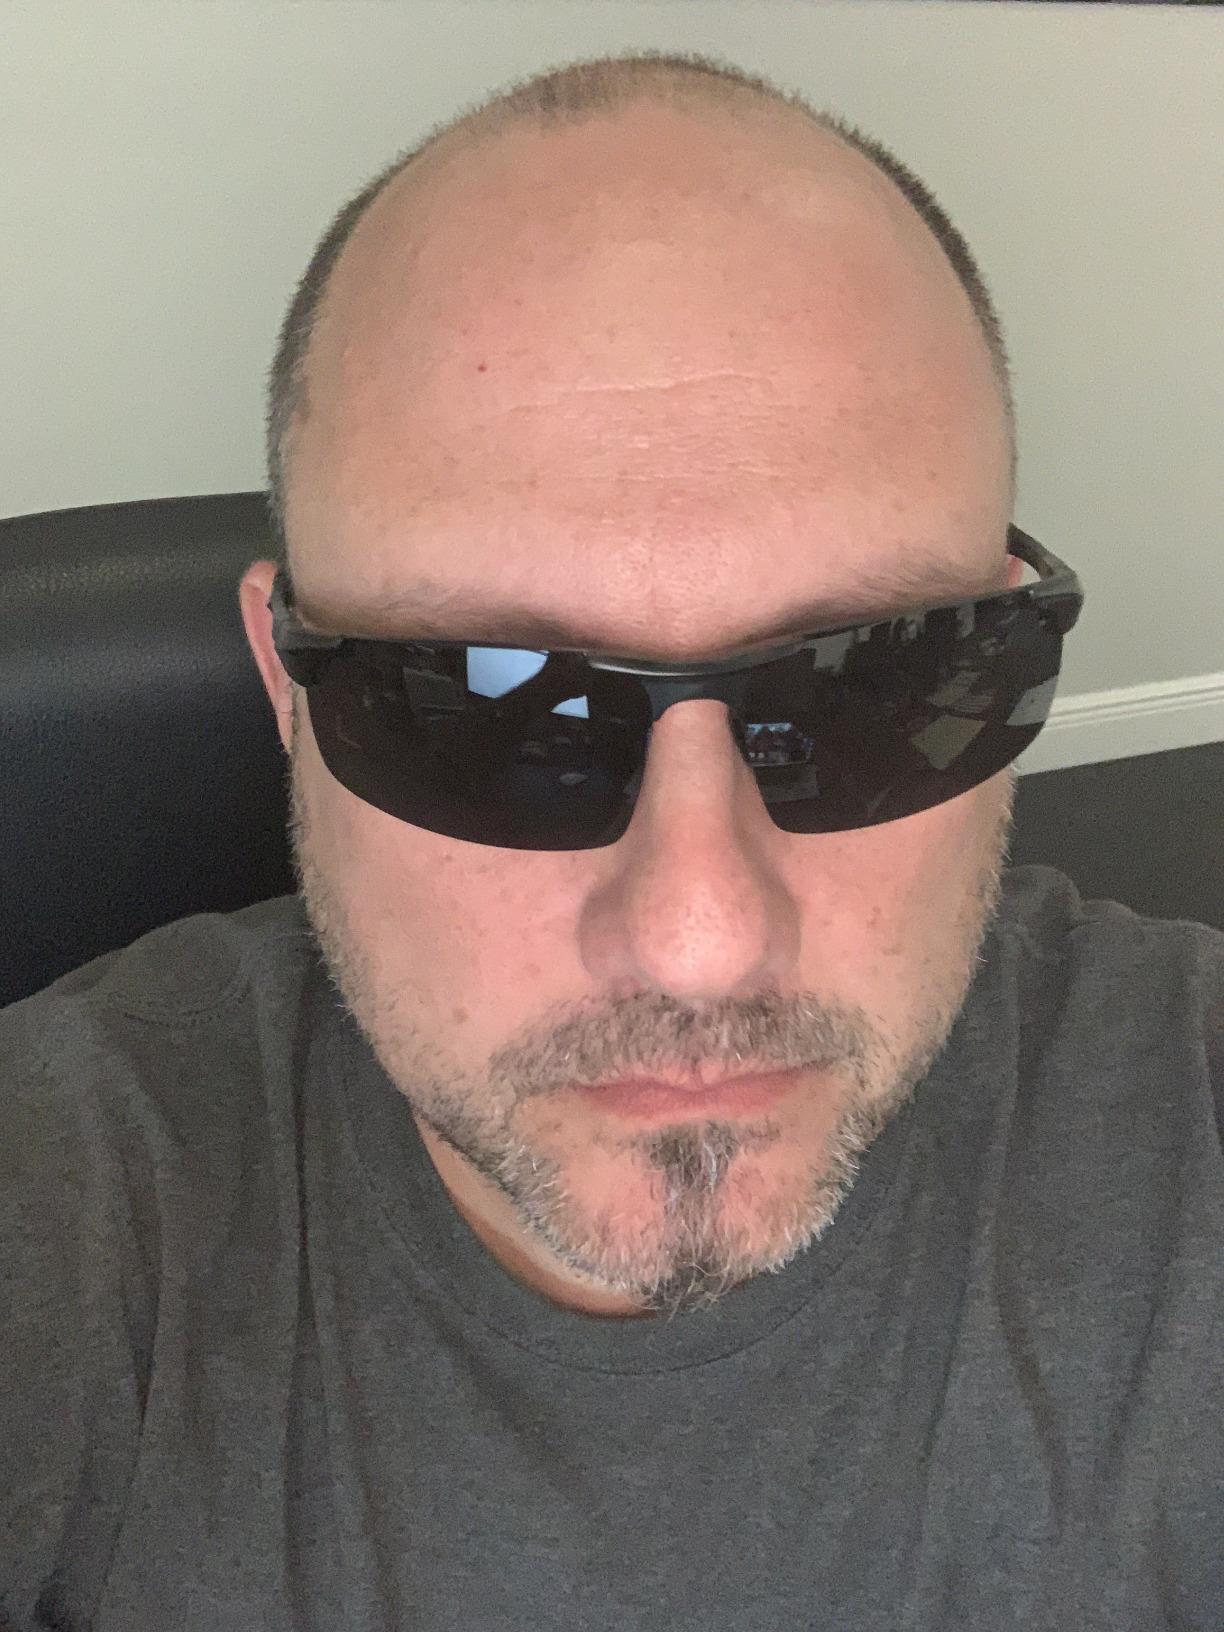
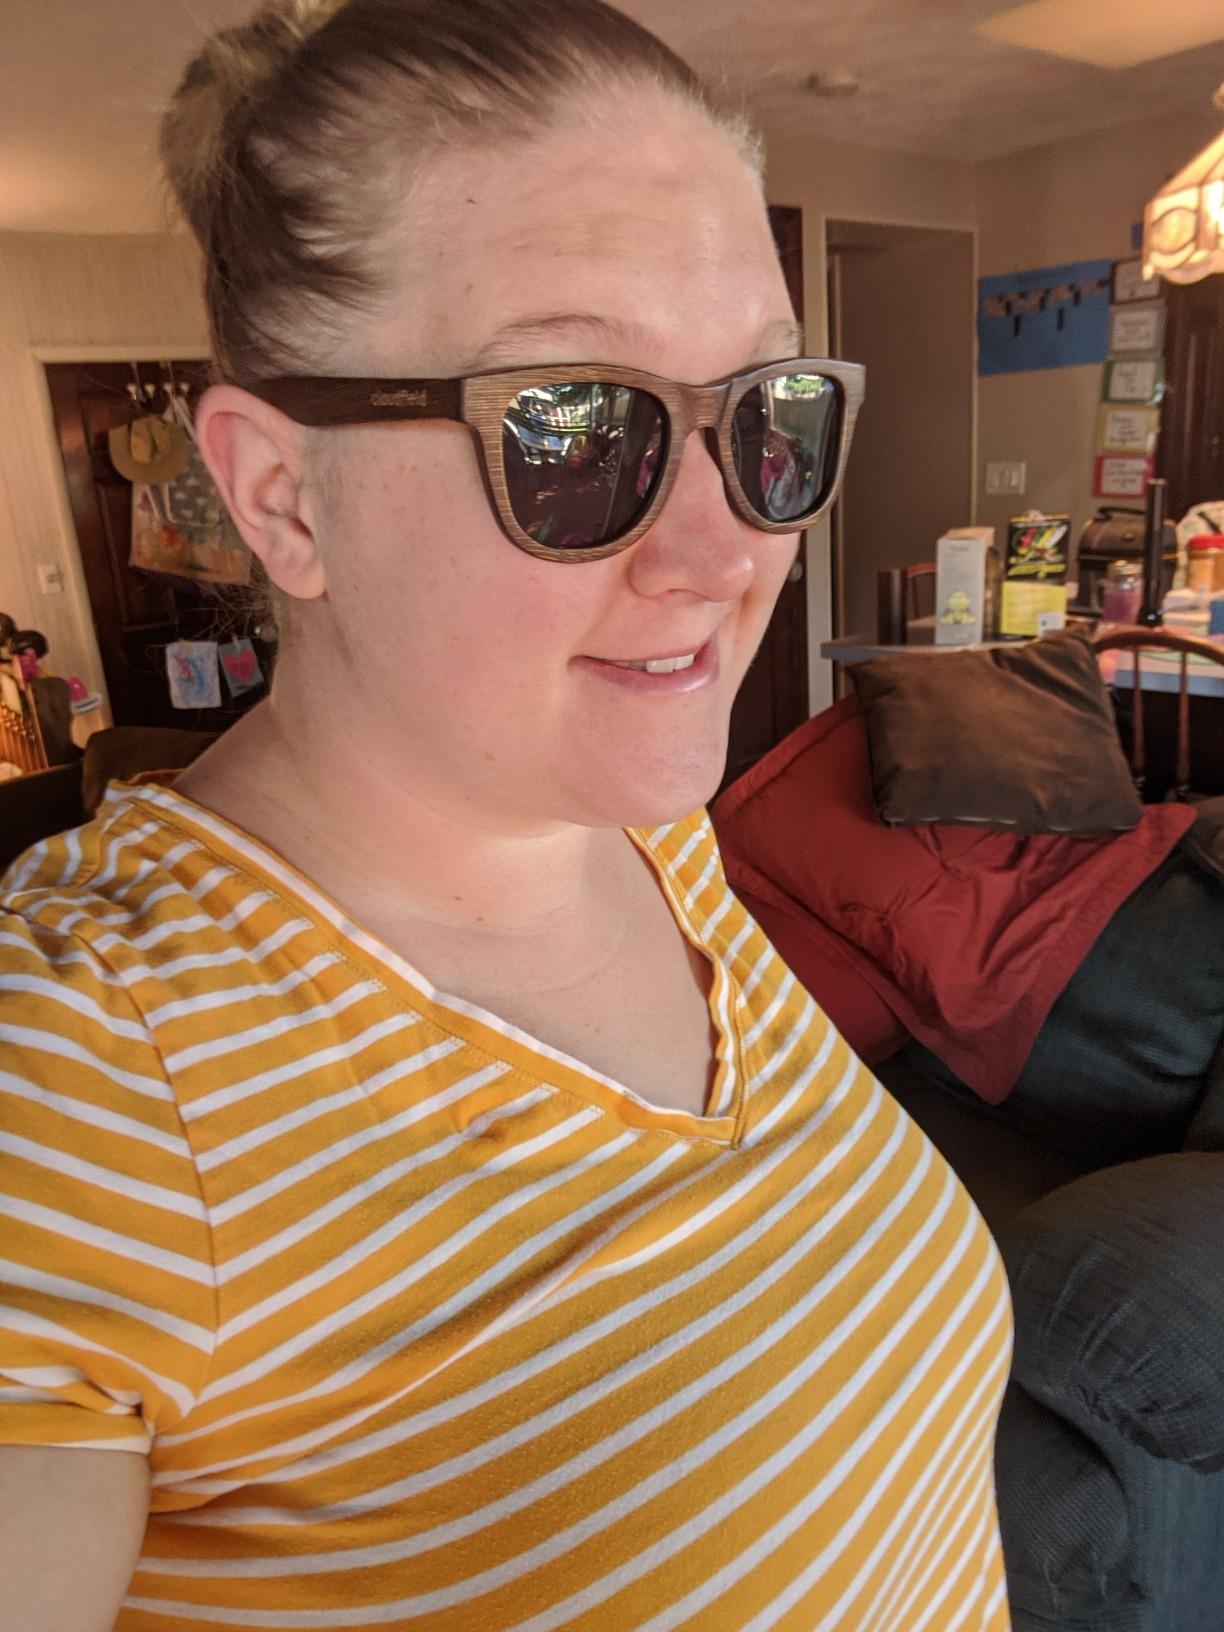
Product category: accessories_sunglasses
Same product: no